Gebel Ramlah

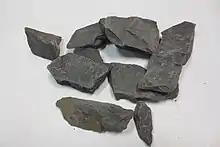
Shale

It appears that temper wasn't intentionally added to the clay, which was also common practice in early Nubian and Egyptian ceramics. The high quality of local clay made temper unnecessary. Small sand particles and occasional shale fragments were likely already in the clay when it was collected. Clay is present within some nearby hills (including Gebel Ramlah itself), as are sand and shale similar to those found in the ceramics. Thus, Gatto hypothesizes that the pottery was made within or nearby Gebel Ramlah. Considering the consistent water supply needed for pottery work, this is potentially significant. During the Final Neolithic when this production was occurring, we know that the Gebel Ramlah paleo-lake was drying up and water was most likely becoming more limited.